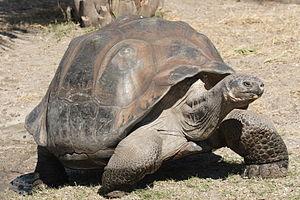
Le gigantisme insulaire est un phénomène biologique par lequel la taille des espèces sur une île augmente de façon spectaculaire sur plusieurs générations. C'est une forme de sélection naturelle dans laquelle une taille plus importante assure un avantage de survie.